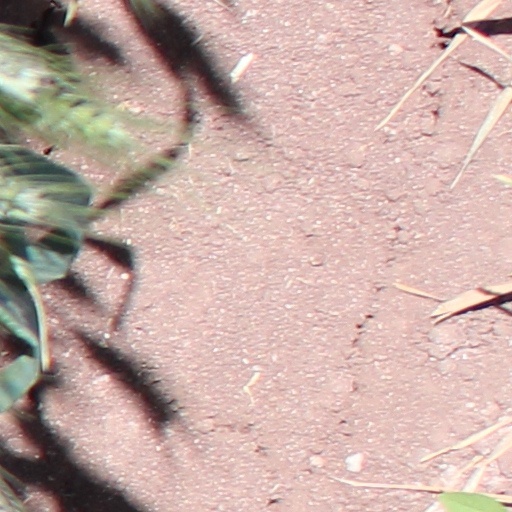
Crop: wheat